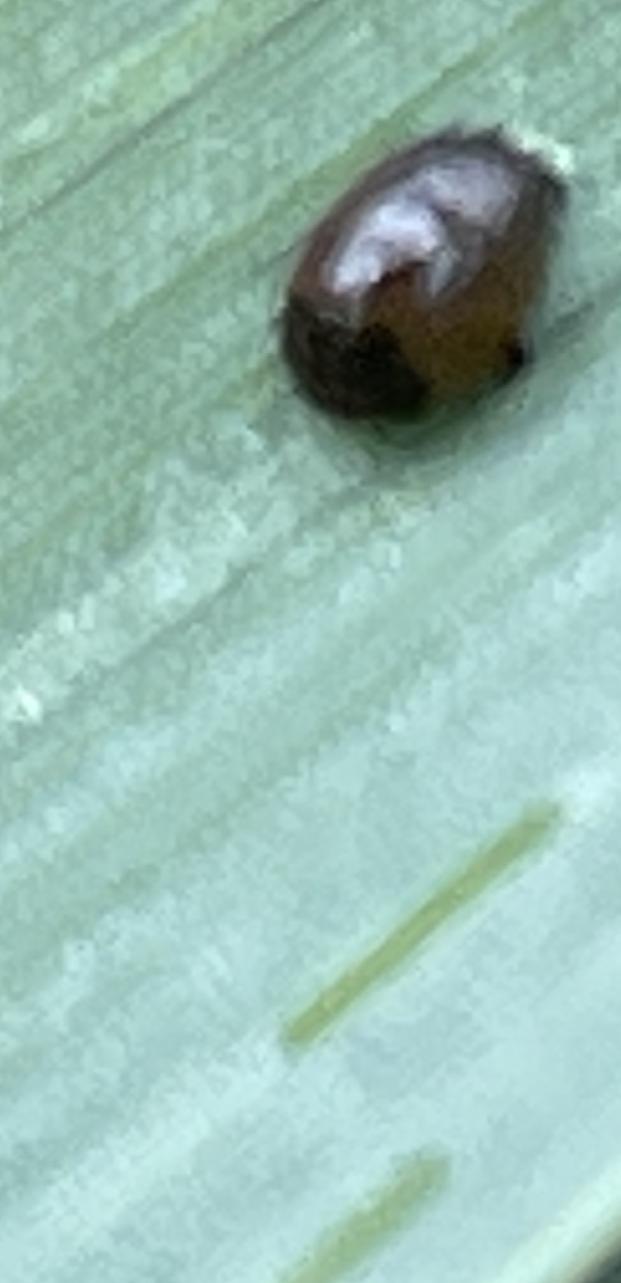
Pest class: cereal_leaf_beetle